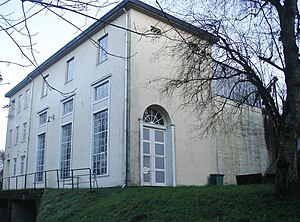
Vestbirk Kraftværk
Vestbirk Kraftværk, set fra vest
Vestbirk Kraftværk fra vest
Vestbirk vandkraftværk blev indviet 2. december 1924. Værket udnytter vandet fra Gudenåen og leverede i starten strøm til et område fra Juelsminde i øst til Nørre Snede i vest og fra Jelling i syd til Mossø i nord.